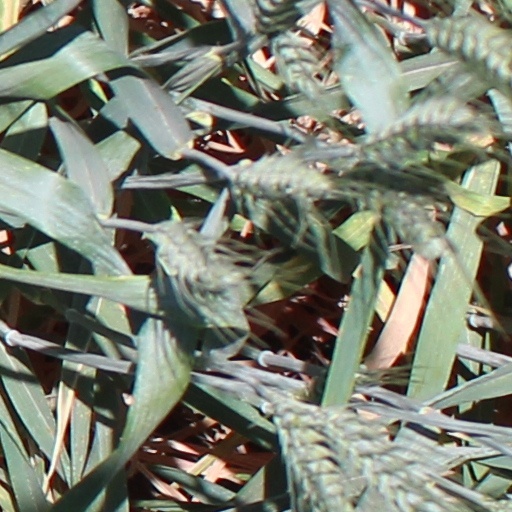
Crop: wheat